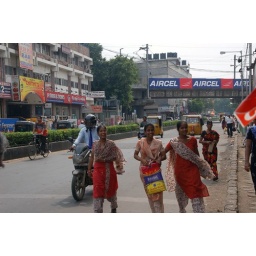
Happy girls in street